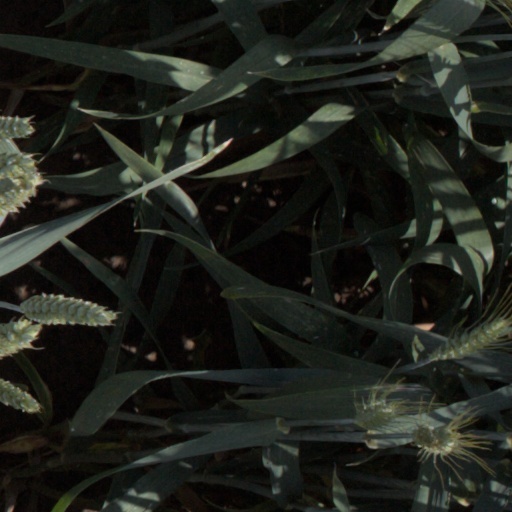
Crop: wheat